Describe the emotion expressed in this image:  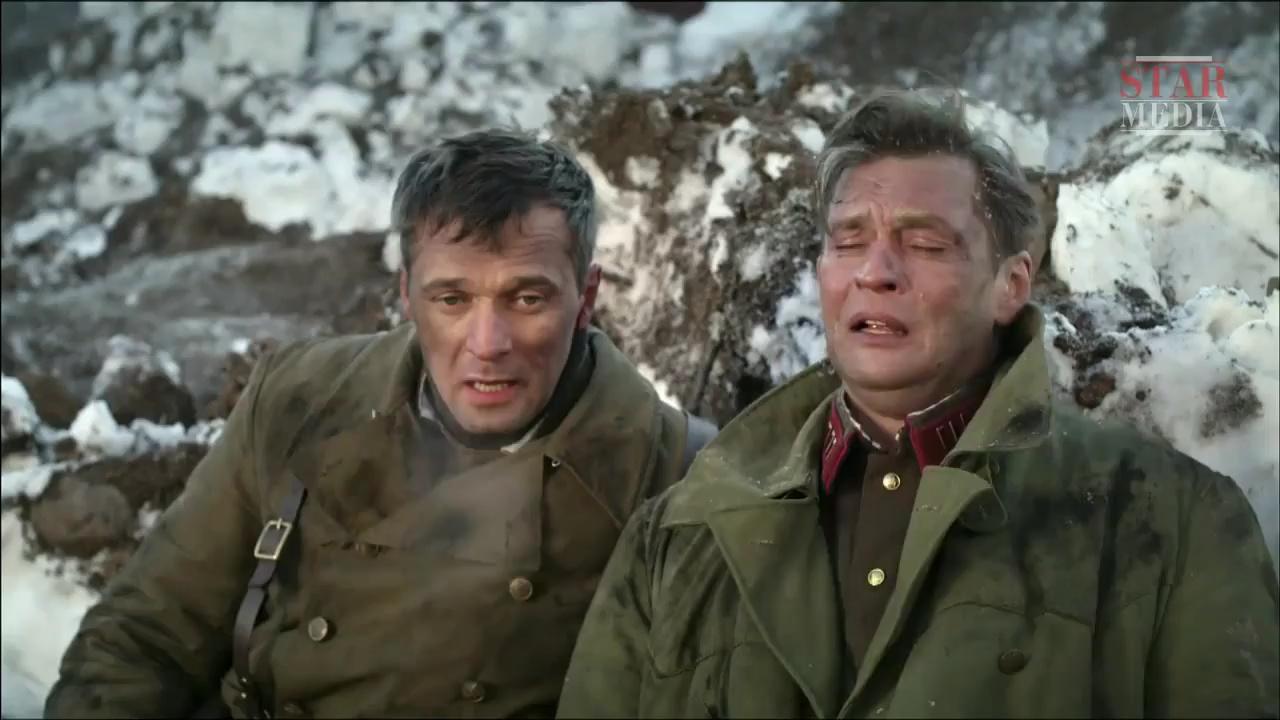
This person displays Suffering, valence and arousal with low intensity.